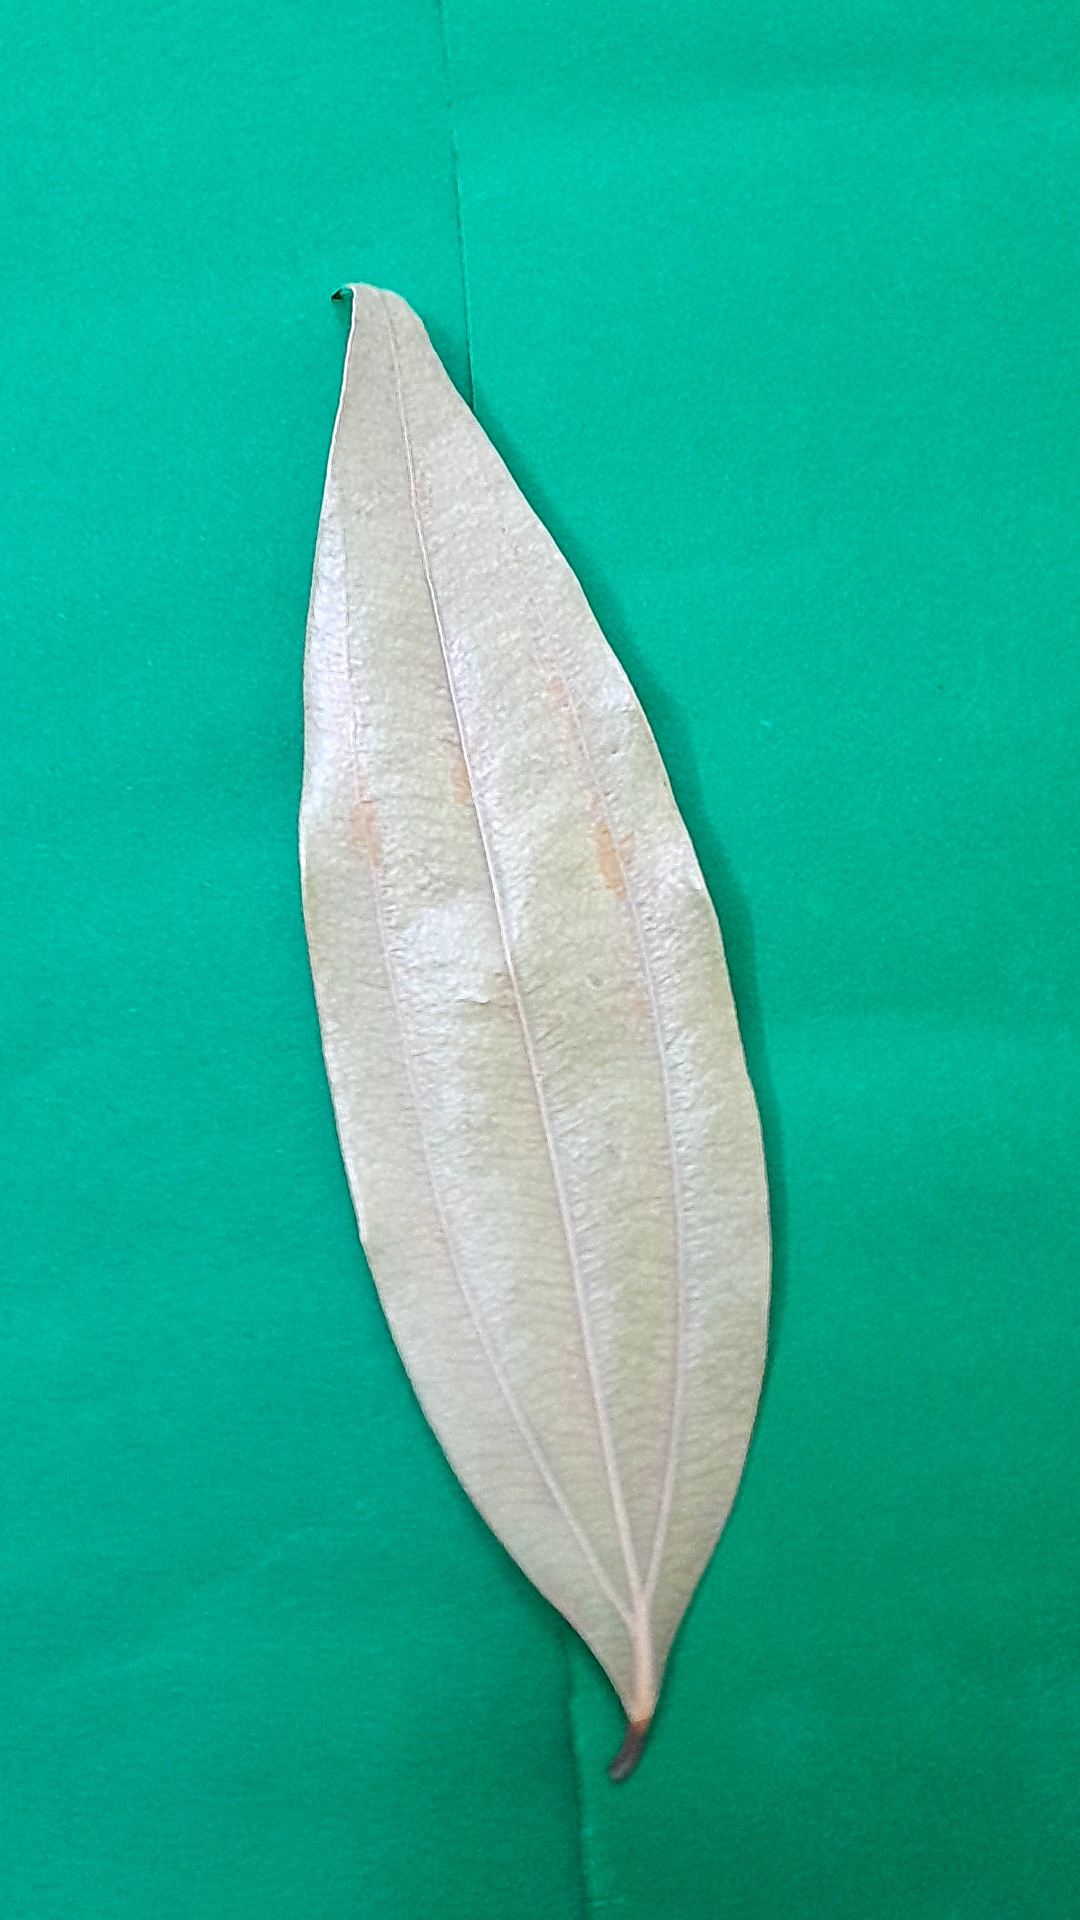
Label: Dry Leaf